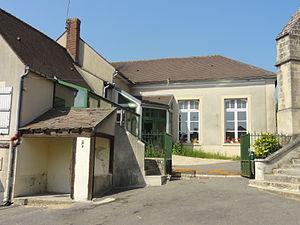
La mairie.
Frémécourt est une commune française située dans le département du Val-d'Oise en région Île-de-France. Le village se situe au cœur du Vexin français, à environ 45 km au nord-ouest de Paris.